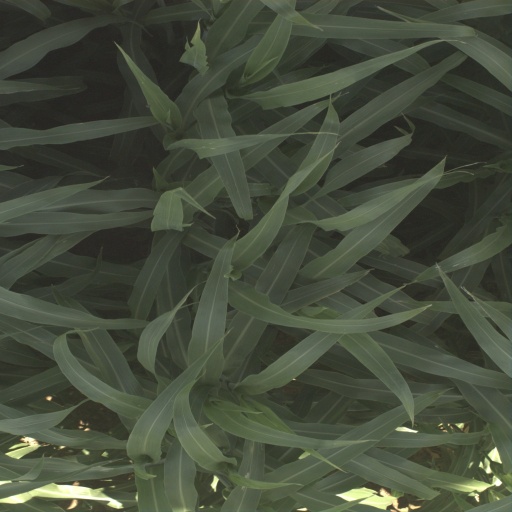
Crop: sorghum